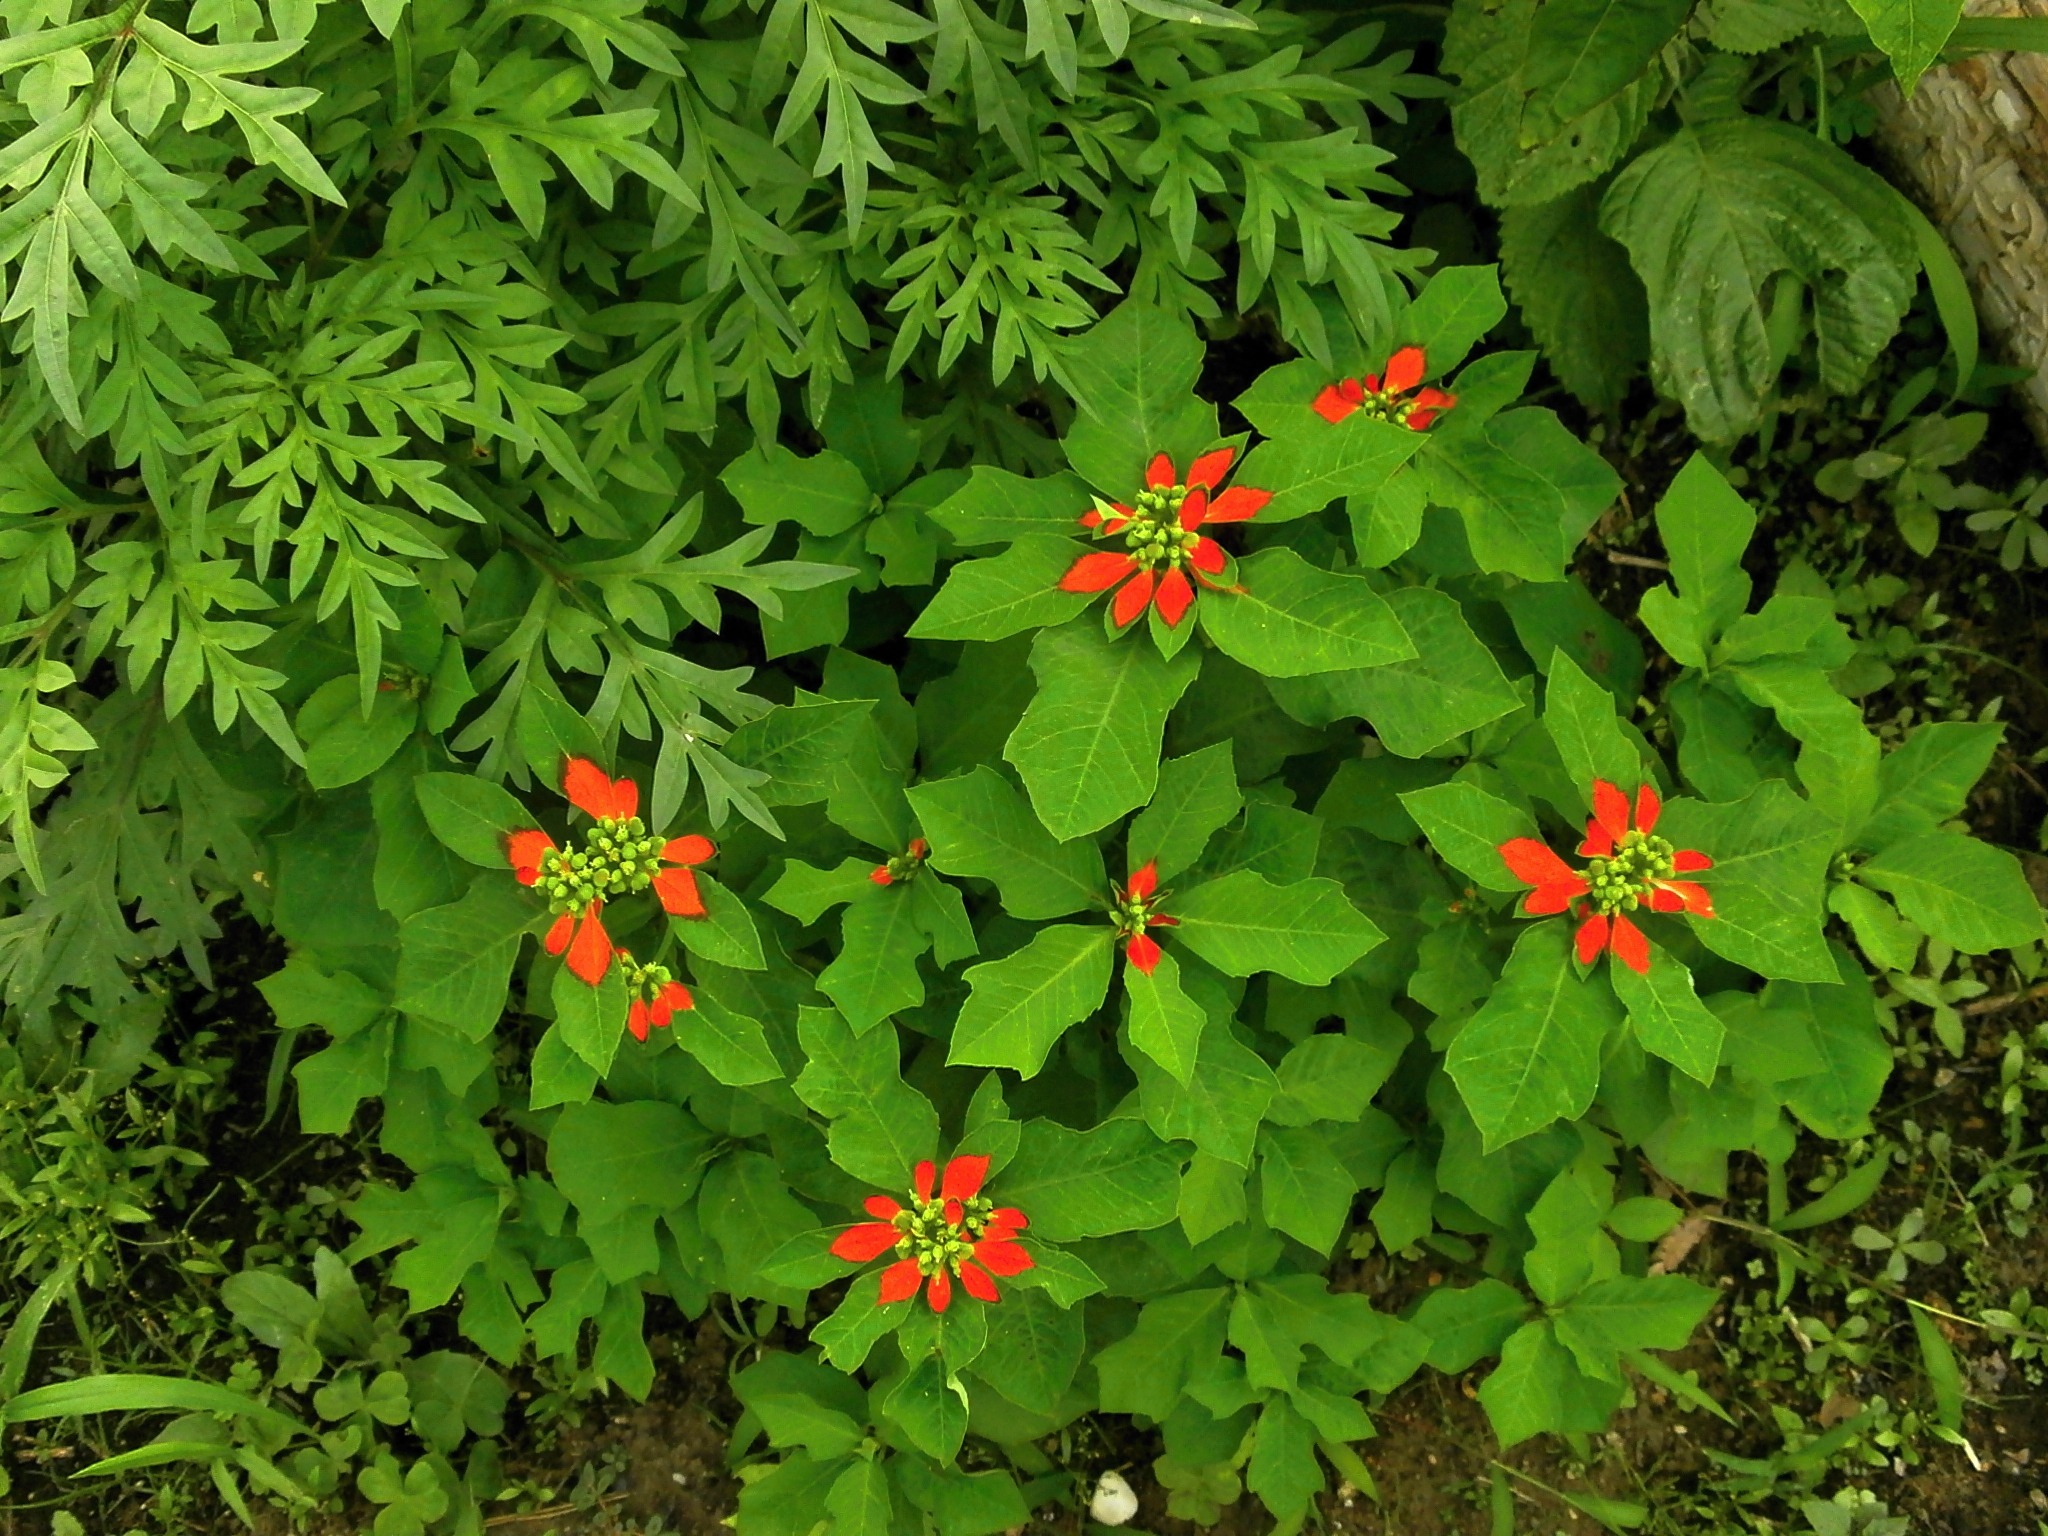
plant, leaf, flower, orange, herb, botany, garden, flora, wildflower, shrub, autumn flowers, summer flowers, flowering plant, annual plant, euphorbiaceae, land plant